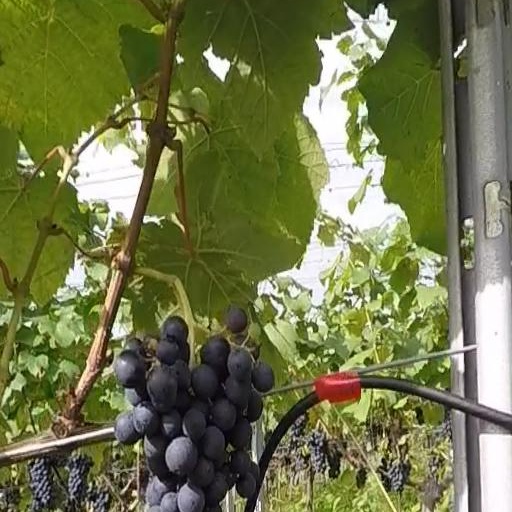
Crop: grape